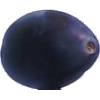
Label: Plum 3